Stalking Gia

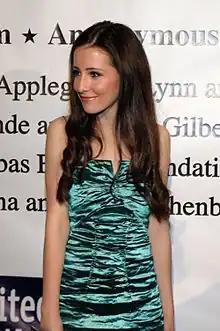
Gia in 2009

Tiffany Kathryn Giardina (born November 4, 1993), known by her stage name Stalking Gia, is an American singer from New York. She has been a recording artist since 2005, and performing under the stage name Stalking Gia since 2014. In 2020, she signed to Epic Records, releasing the single "The Kindest Thing" in April. Her newest single "Worship" was released on February 12, 2021, as part of an ongoing EP, "Season 1".